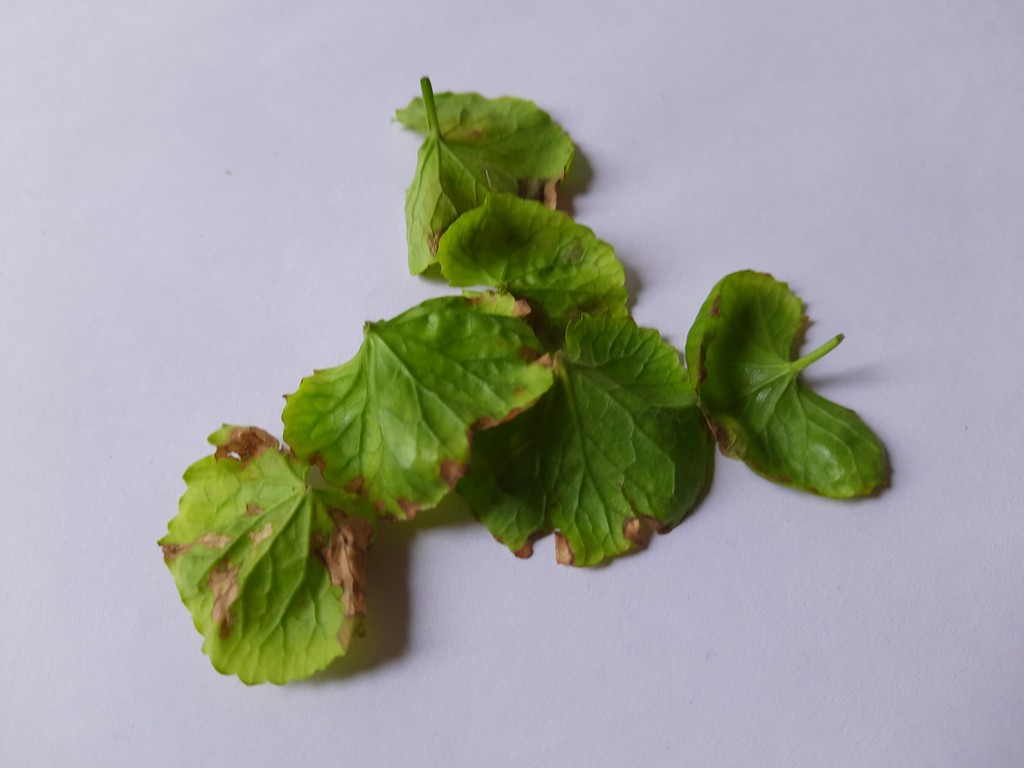
Label: Unhealthy